Shamall

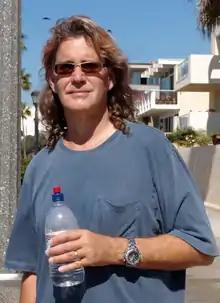
Norbert Krueler

Shamall ("Shamal", which loosely translates as "hot desert wind") features music which is a fusion of progressive rock, electronic, rock, pop, and classical. The project was founded by the German musician and producer Norbert Krueler in 1986.